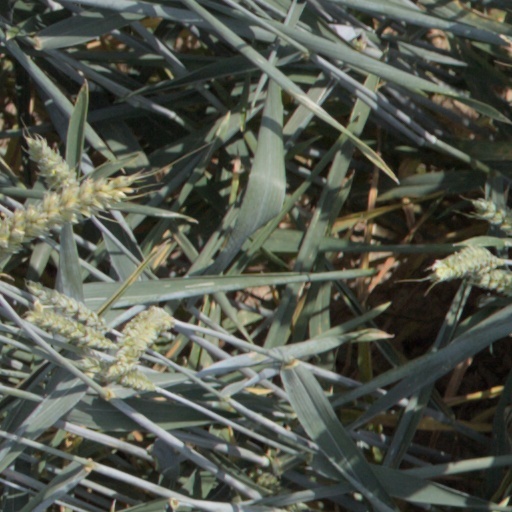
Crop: wheat